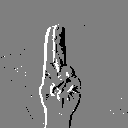
ASL letter: u